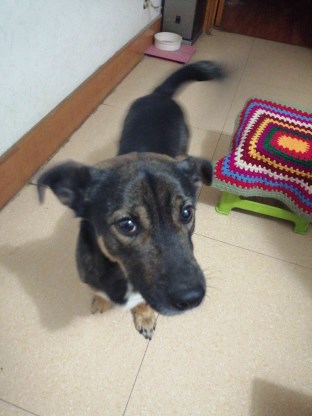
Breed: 3336-n000121-chinese_rural_dog